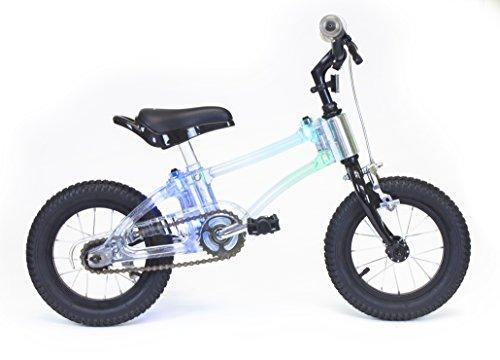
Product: Phantom Pedal Bike with Flashing Lights, 12''
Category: Sports & Outdoors | Outdoor Recreation | Cycling | Kids' Bikes & Accessories | Kids' Bikes
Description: Clear plastic frame with high intensity LED lights inside flashes.
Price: $149.00
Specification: Product Dimensions:         36 x 24 x 19 inches ; 18.5 pounds    |Shipping Weight: 22.3 pounds (View shipping rates and policies)|ASIN: B076N2GNX1|Item model number: 060112-MF|    #405    in Kids' Bicycles